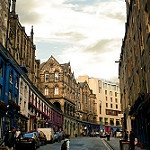
Label: street